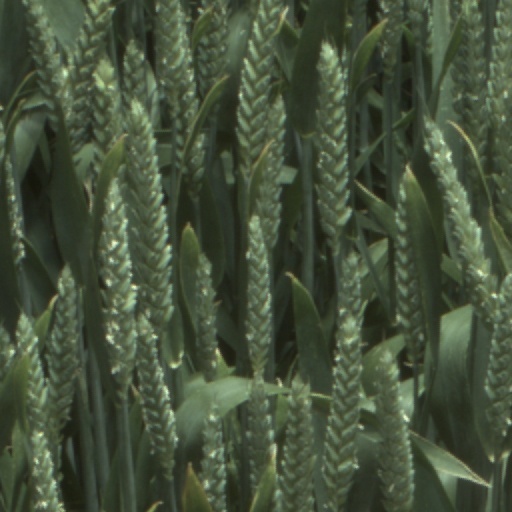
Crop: wheat